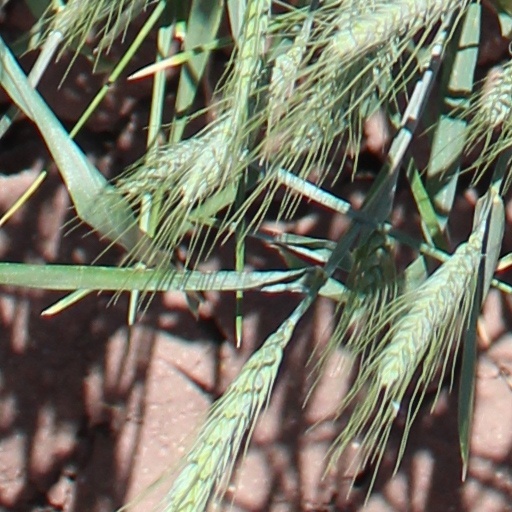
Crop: wheat